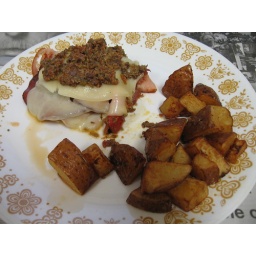
With provolone, tapenade, roasted red peppers, tomatoes, and home fries. From Tunxis Community College's Corner Cafe in Farmington, CT.